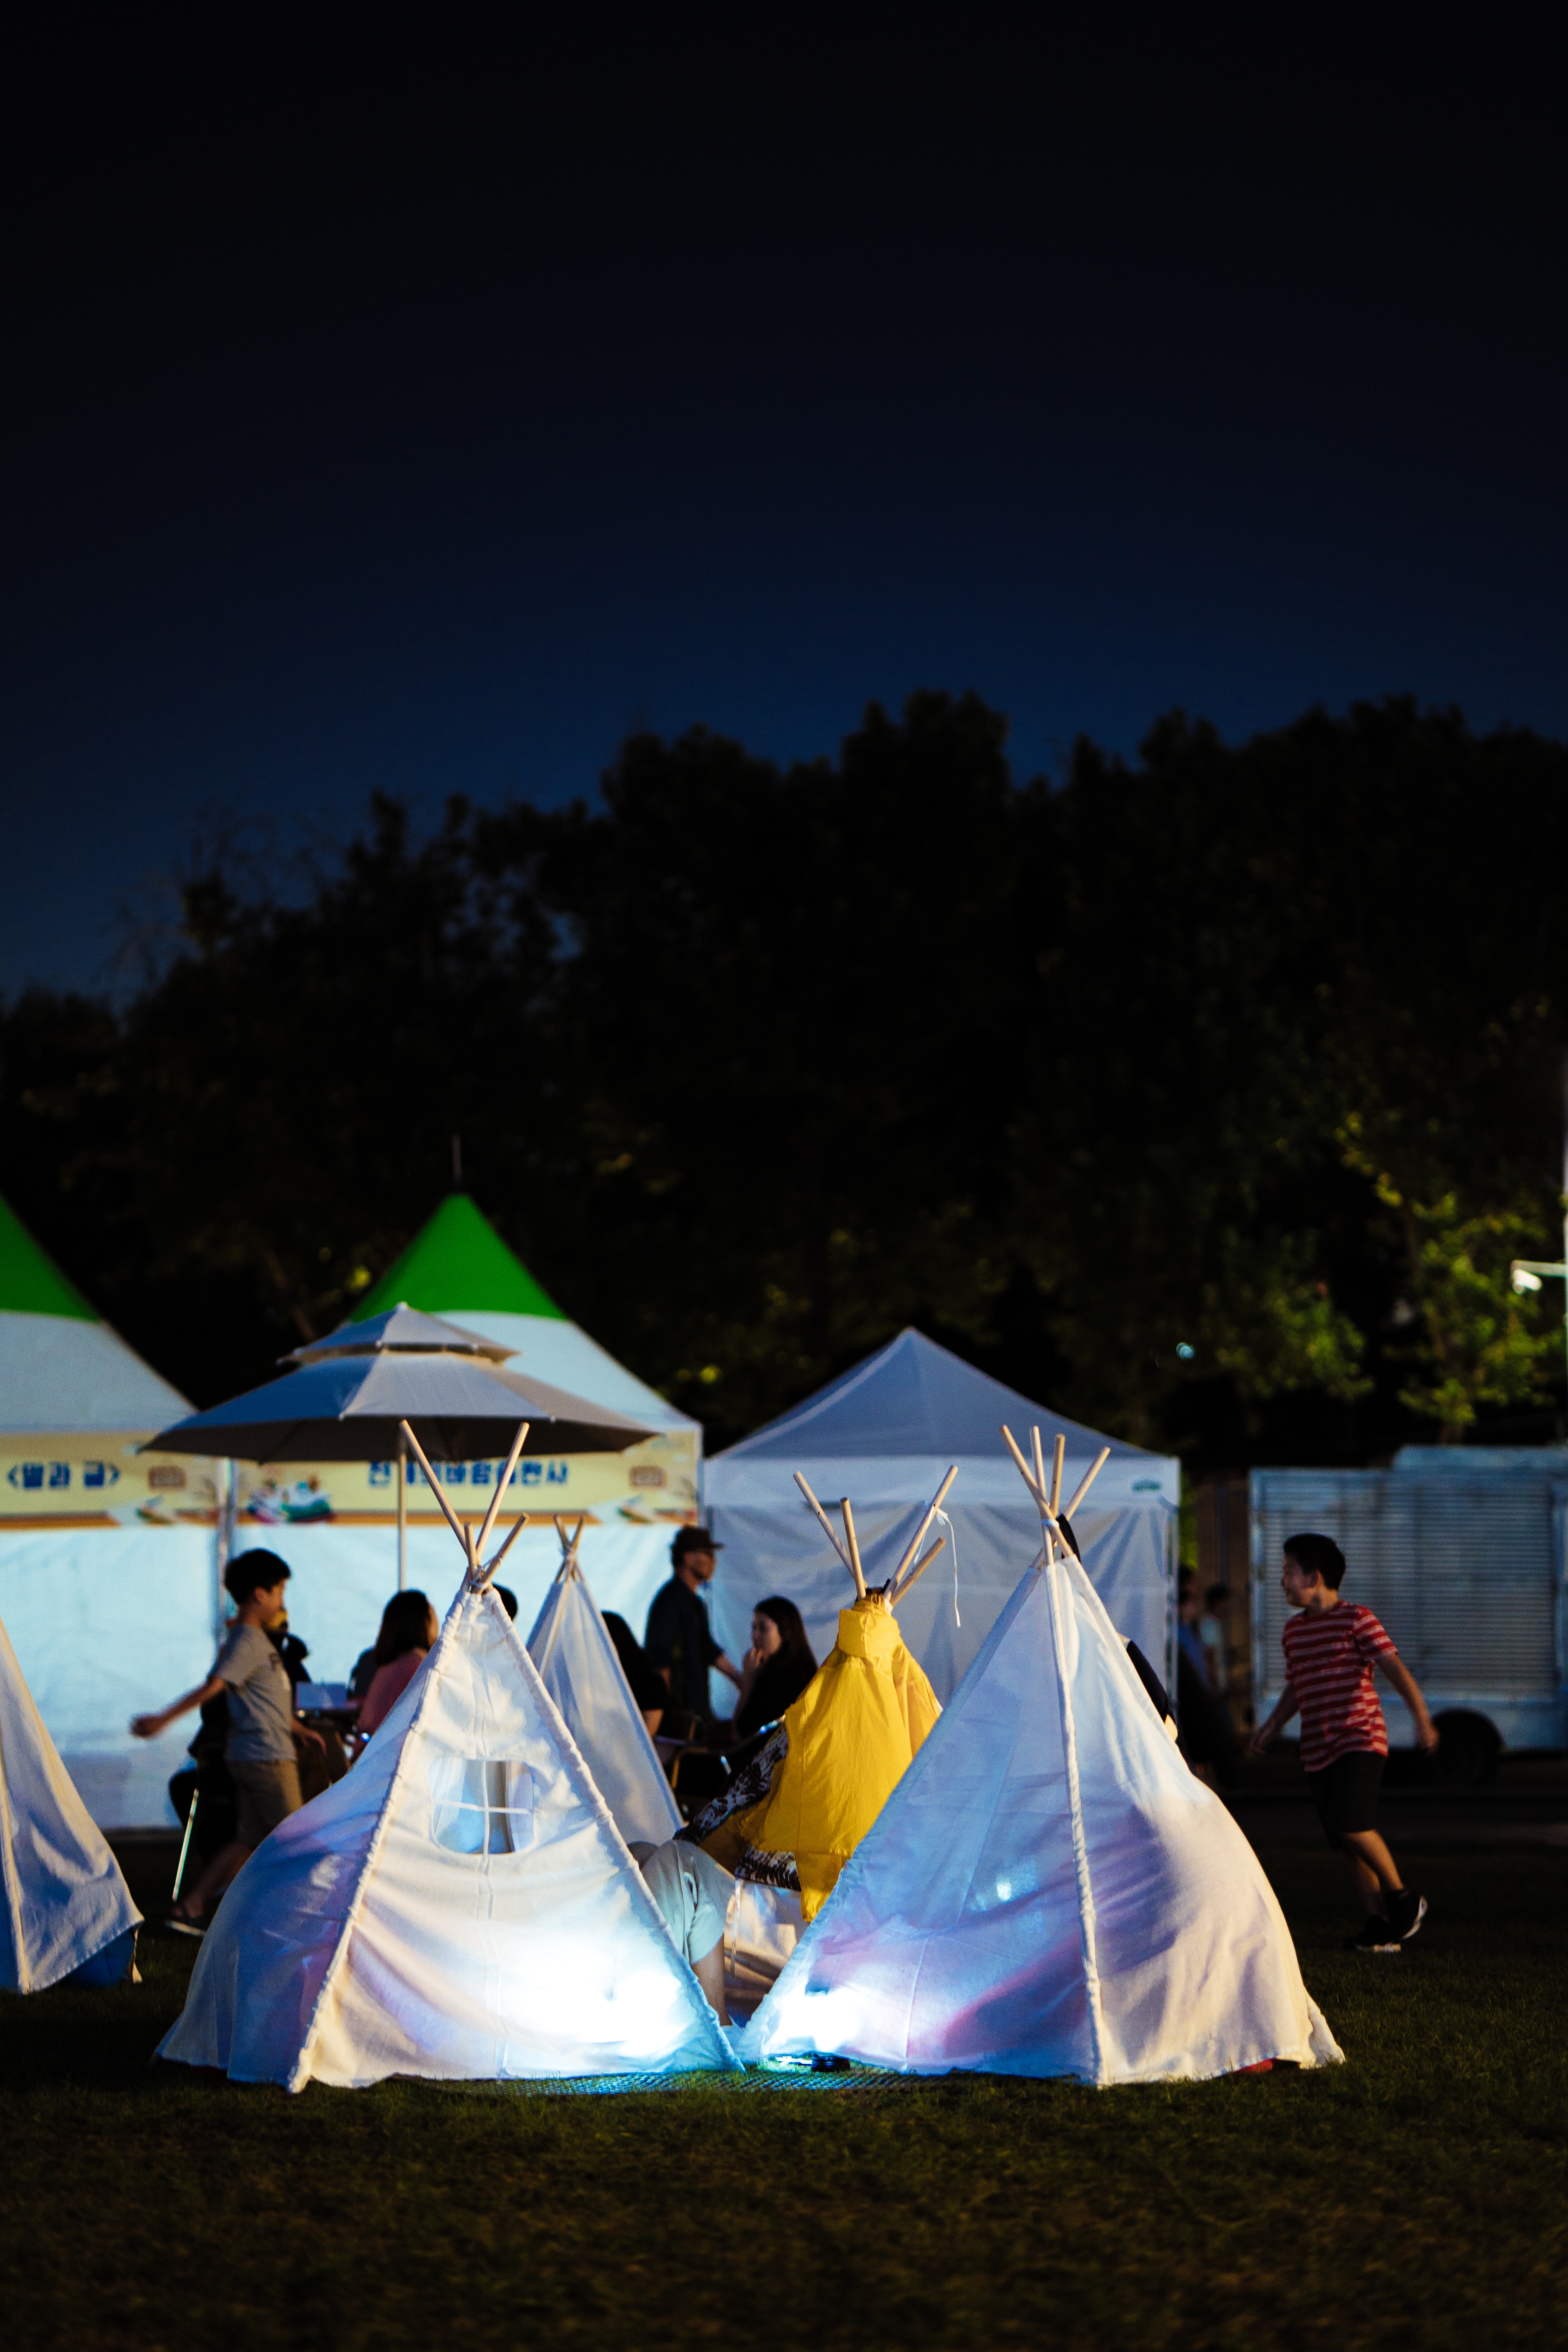
tent, green, camping, yellow, leisure, fun, lighting, event, crowd, tree, canopy, summer, night, recreation, photography, dress, ceremony, marriage, festival, party, wedding, vacation, style, world, games, performance, stage